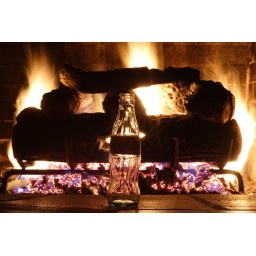
Finished the Coke! It always tastes better in a glass bottle by the way.